John Ford Paterson

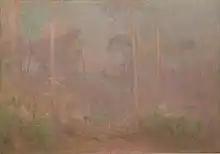
"Fernshaw: A Bush Symphony", 1900, National Gallery of Victoria

While still a teenager, he began his studies at the Royal Scottish Academy in Edinburgh and exhibited his first works shortly after turning twenty. In 1872, he followed his family to Melbourne, where he remained for three years, but returned to Scotland when he found that the local art instruction did not meet his needs for further development. Once back, he came under the influence of the Glasgow School and held numerous exhibitions, in Liverpool and Manchester as well as throughout Scotland. As his reputation grew, he was able to join the prestigious Savage Club in London.